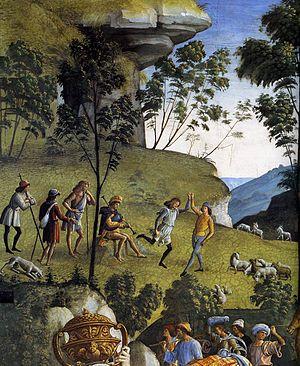
Le Voyage de Moïse en Égypte est une fresque du Pérugin et ses assistants, une œuvre à thème biblique, datant de 1482 environ, faisant partie de la décoration du registre médian de la chapelle Sixtine au Vatican.